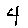
Label: 4